Vulpinic acid

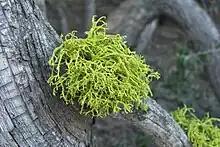
The lichen "Letharia vulpina", whose bright color is due in part to vulpinic acid.

Pulvinic acid is found in several lichen species, as well as some non-lichenized fungi. It is a secondary metabolite of the fungal partner in the lichen symbiosis. It was found in the bolete fungus "Pulveroboletus ravenelii". In 2016, a new group of basidiomycetes distinct from the well known lichen fungal partner was implicated in producing vulpinic acid.